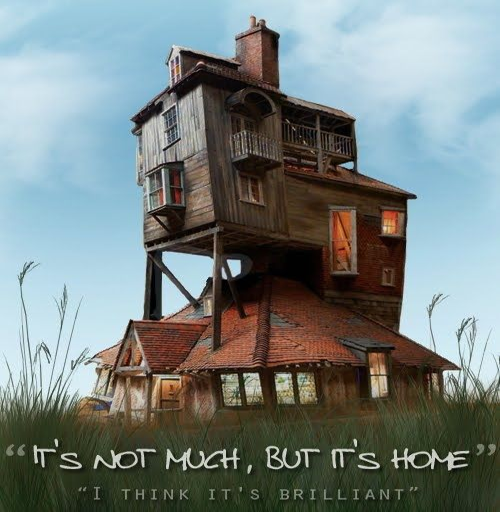
call me crazy , but i love the house from harry potter .